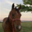
Label: horse